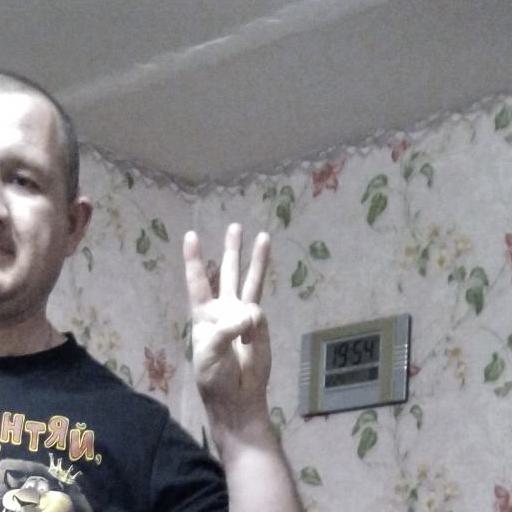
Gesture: three